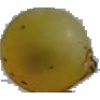
Label: white_grape